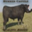
Label: cattle